Louis Charbonnier

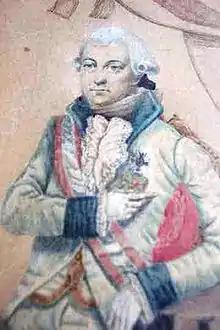
Franz von Kaunitz – Charbonnier's adversary

On 30 April 1794, the Coalition army under Prince Josias of Saxe-Coburg-Saalfeld successfully concluded the Siege of Landrecies. This event nearly split the "Army of the North" in half. The crisis precipitated a change in French strategy. Pichegru with 70,000 troops of the left wing was directed to capture Ypres and Tournai, while Jacques Ferrand and 24,000 soldiers held the center near Guise and Maubeuge. Desjardin with the right wing of the "Army of the North" and Charbonnier with the "Army of the Ardennes" were ordered to mass their 60,000 men near Philippeville. This force was directed to cross the Sambre near Thuin and advance northwest toward Mons. Amazingly, Pichegru neglected to appoint a single leader for the force, relying on the two generals to cooperate.